Odette Hallowes

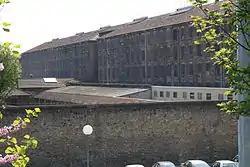
Fresnes Prison

At the time of her arrival in France, the Spindle network was beset by internal strife between the principal agent, André Girard, his assistant and the network's radio operator, Adolphe Rabinovitch. A list of 200 potential supporters, lost by André Marsac, a Girard courier, was obtained by the Germans. With Sansom stranded in Cannes, Churchill obtained Buckmaster's permission to scrap her original mission and for her to act as his courier. Sansom, posing as "Madame Odette Metayer", was required to find food and lodging for Rabinovitch, who was in France illegally and had no ration card, as well as to tend to air drops that were sometimes carelessly placed in dangerous areas. Her work brought her initially to Marseille, then considered a dangerous town because of its infiltration by German agents. Sansom was shocked by the lax attitude towards security by her French supporters. Sansom grew close to Churchill and to Rabinovitch, whom she liked and trusted. She later recalled that she had suspicions of disloyalty about other members of the Spindle network, but declined to identify whom she suspected.